Mark Harper (American football)

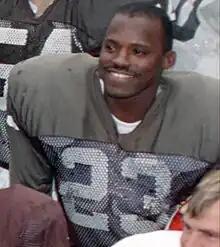
Harper with the Cleveland Browns in 1988

Mark Harper (born November 5, 1961) is a former American football cornerback in the National Football League (NFL). He was signed by the Cleveland Browns as an undrafted free agent in 1986. He played college football at Alcorn State.